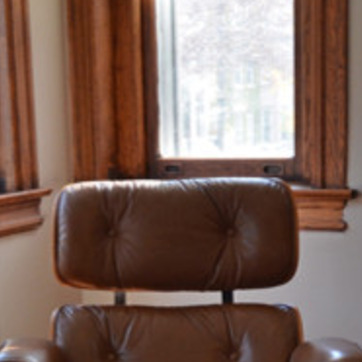
Material: leather